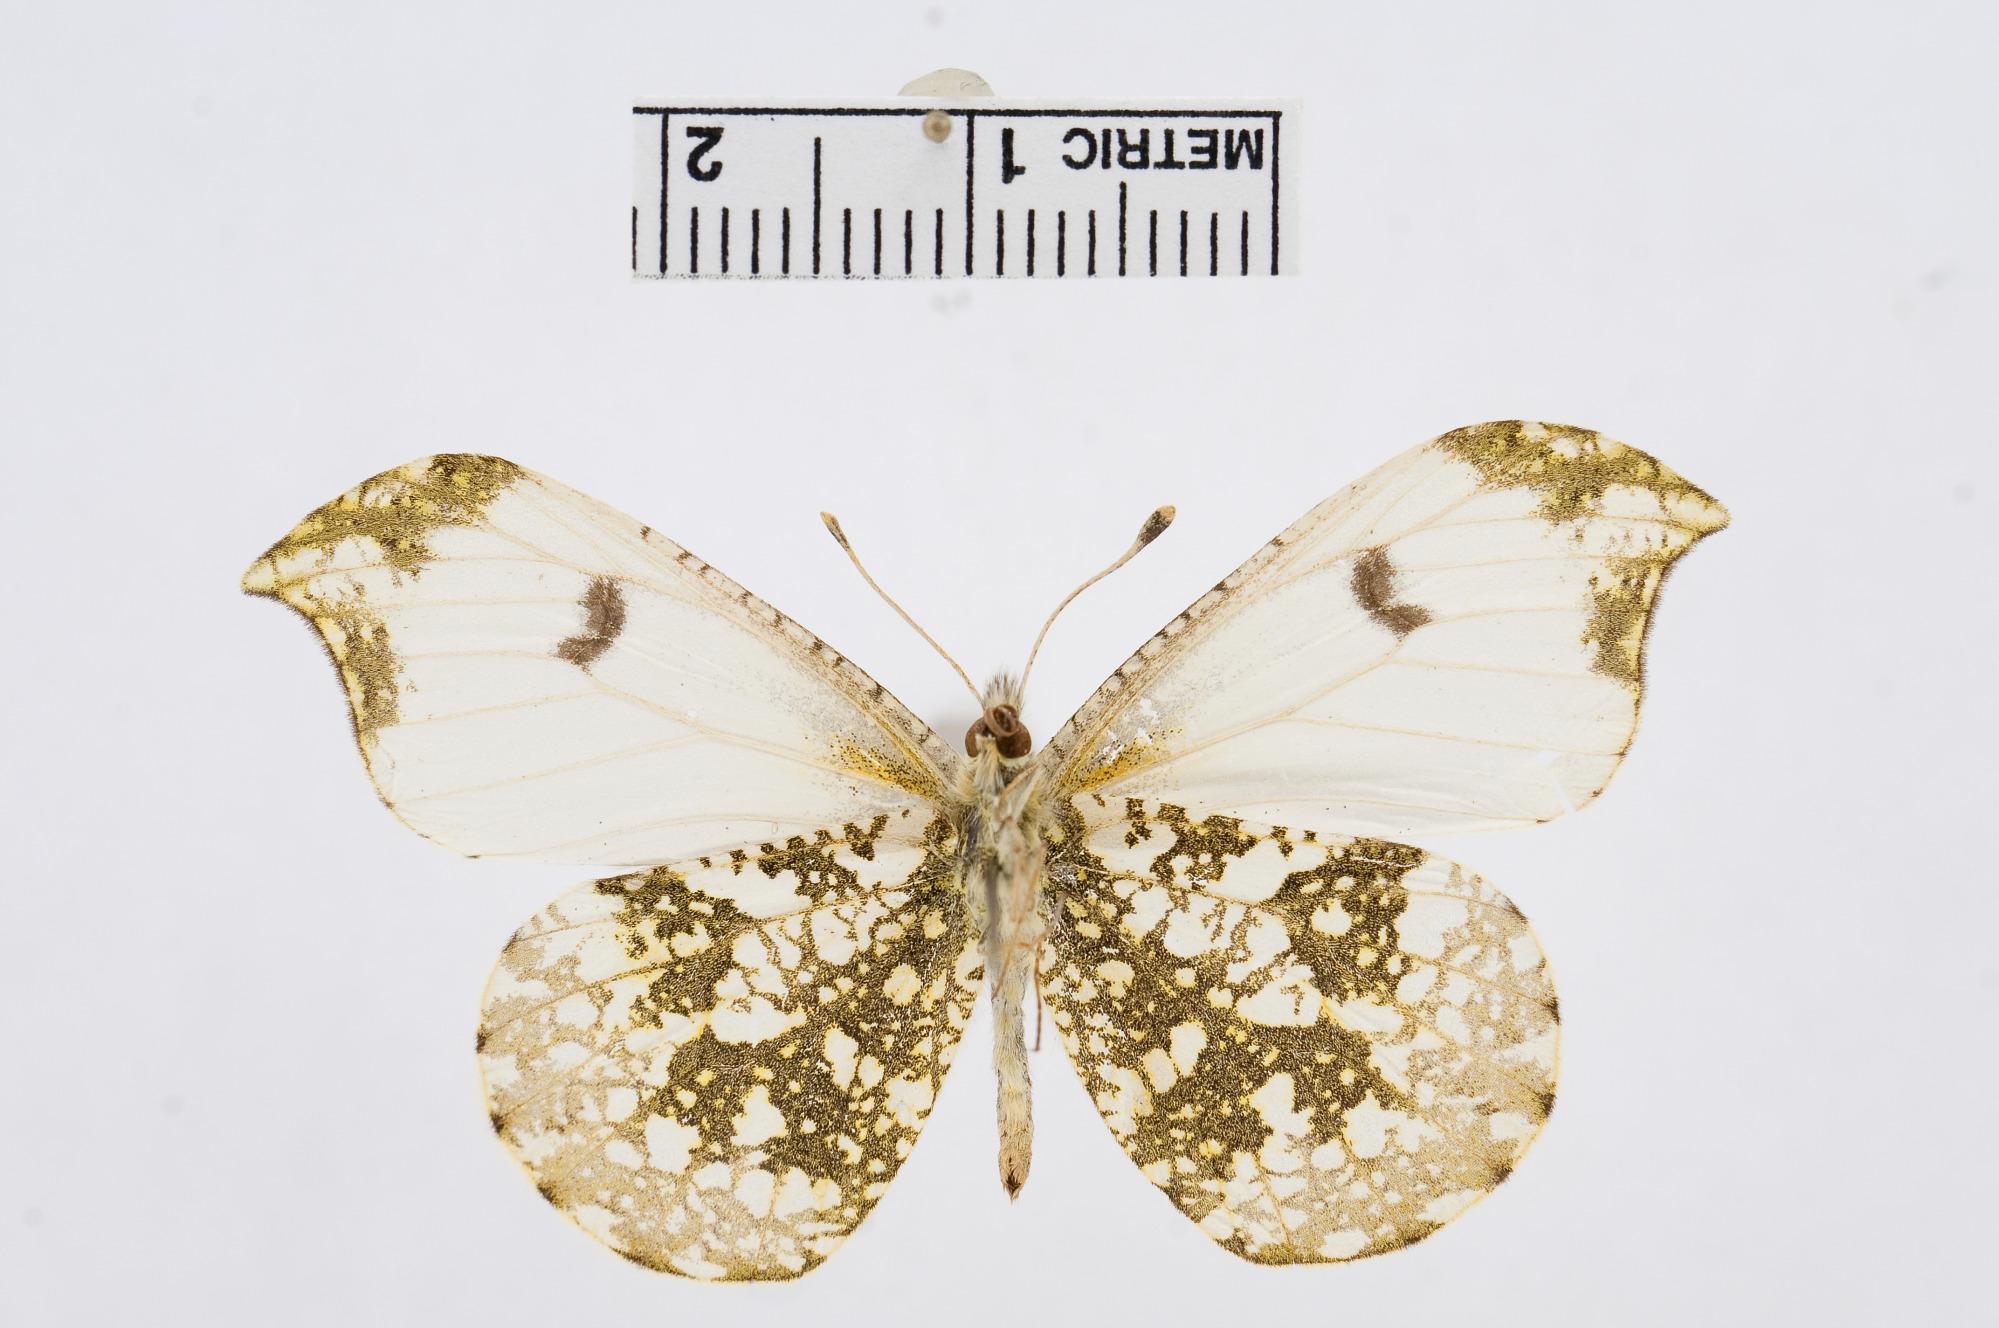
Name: Anthocharis scolymus
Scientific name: Anthocharis scolymus
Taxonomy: Animalia, Arthropoda, Hexapoda, Insecta, Lepidoptera, Pieridae, Pierinae